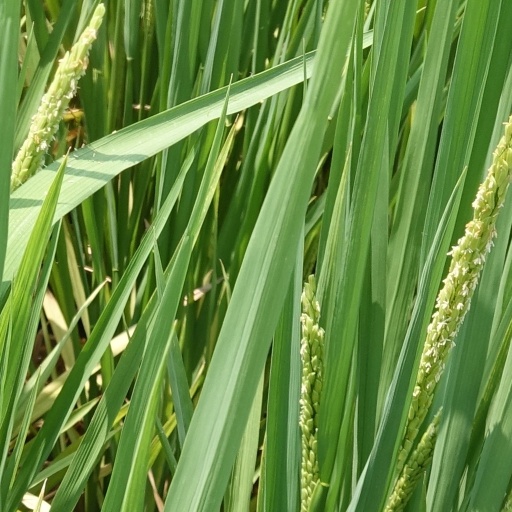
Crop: rice